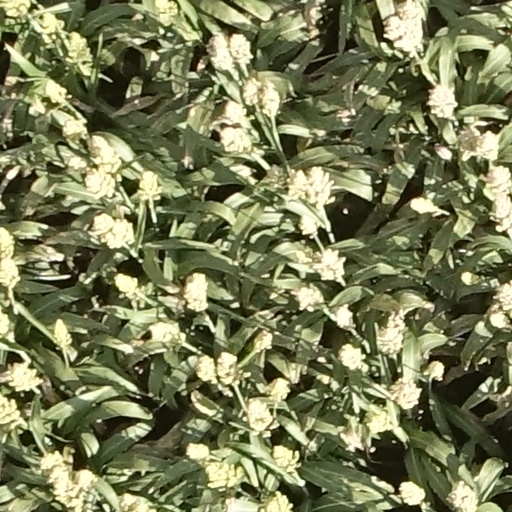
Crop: sorghum